1961 Greek Football Cup final

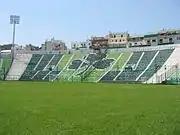
Leoforos Alexandras Stadium.

This was the sixteenth Greek Cup final held at Leoforos Alexandras Stadium, after the 1932, 1939, 1940, 1947, 1948, 1949, 1950, 1951, 1952, 1953, 1954, 1955, 1956, 1959 and 1960 finals. (Leoforos also hosted the replay match of the 1933 final between Ethnikos Piraeus and Aris, the replay match of the 1949 final between AEK Athens and Panathinaikos and the replay match of the 1952 final between Olympiacos and Panionios).